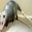
Label: possum